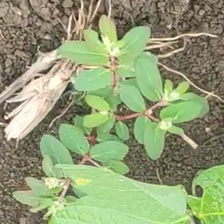
Weed species: Graceful_Sandmart_(Euphorbia hypericifolia)